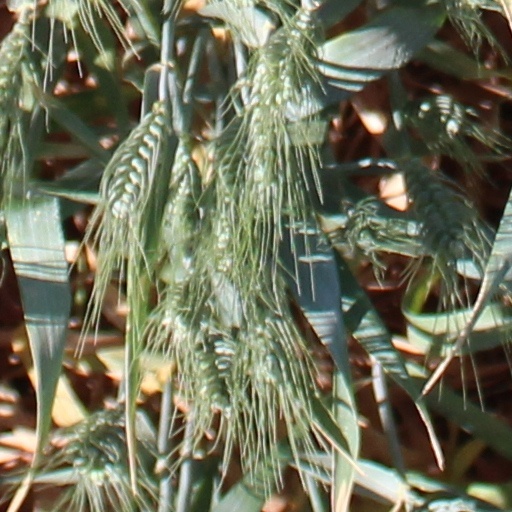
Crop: wheat